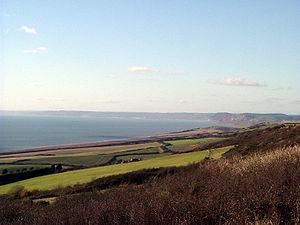
La baie de Lyme ou Lyme Bay en anglais est une portion de la Manche au sud-ouest de l'Angleterre, entre Torbay et l'île de Portland. Les comtés du Devon et du Dorset se trouvent au nord de la baie.